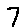
Label: 7